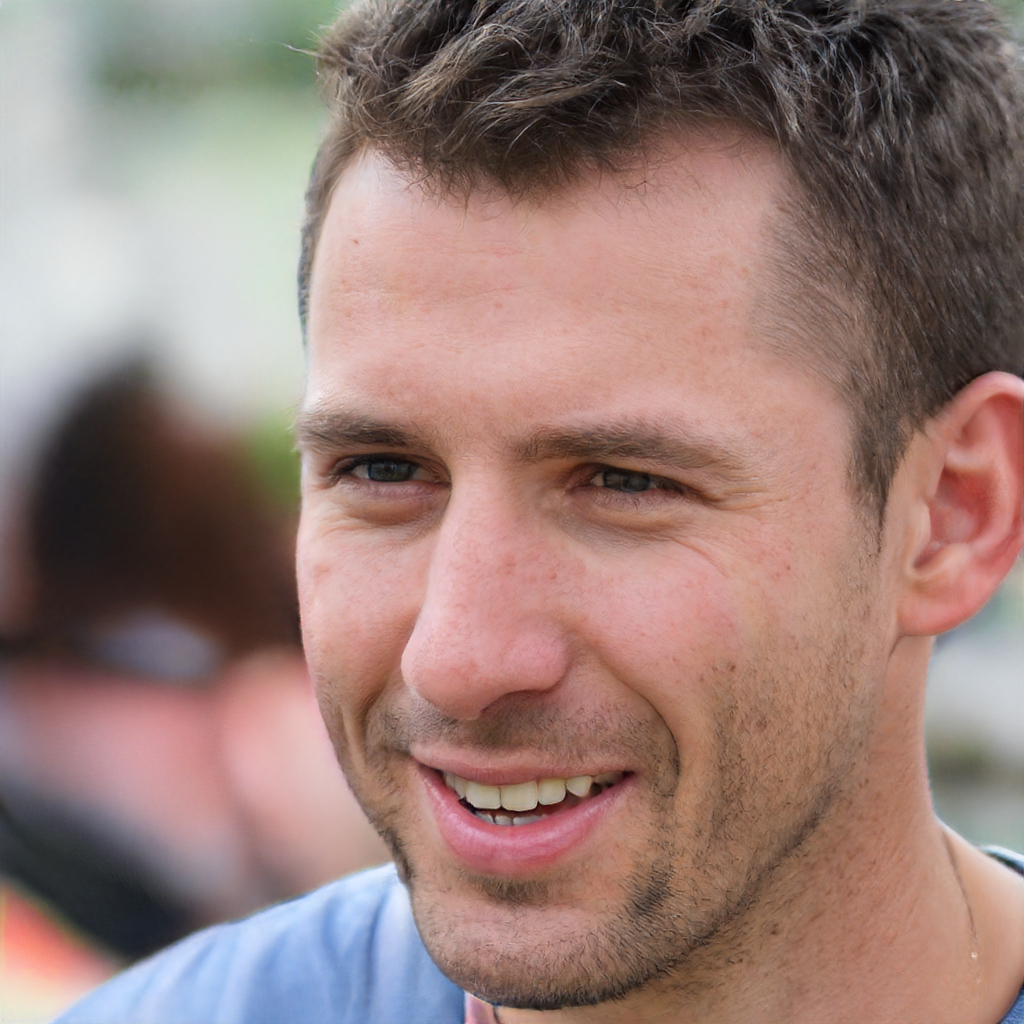
Portrait style: Real Portrait